Yale University

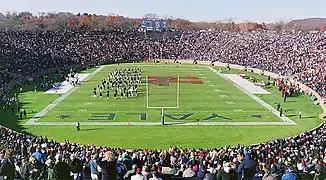
The Yale Bowl, the college football stadium

Yale University Library, which holds over 15 million volumes, is the second-largest university collection in the United States. The main library, Sterling Memorial Library, contains about 4 million volumes, and other holdings are dispersed at subject and location libraries.